Paul Sutermeister

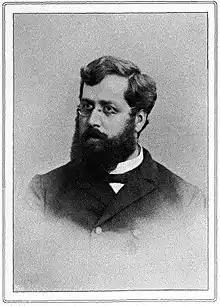
One of Paul Sutermeister's most well-known portraits

Paul Sutermeister (6 June 1864, in Küsnacht – 2 February 1905, in Bern) was a Swiss theologian, pastor and contributing editor of the Berner Tagblatt.